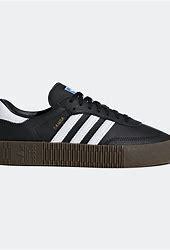
Brand: adidas
Model: originals Adidas Originals Sambarose